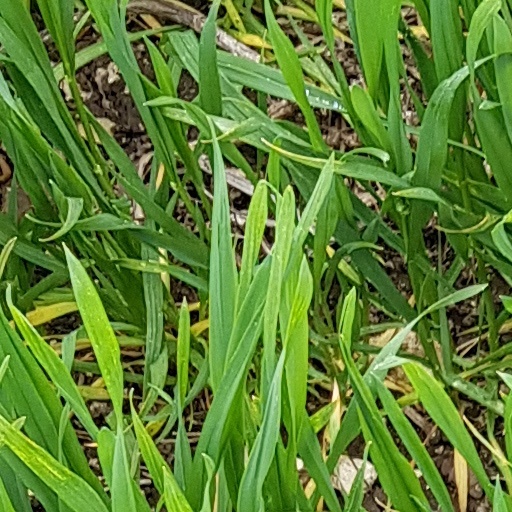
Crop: wheat